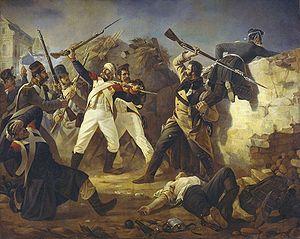
Le Régiment de la Garde Finliandski ou Régiment finlandais de la Garde fut créé le 12 décembre 1806 à Strelna.